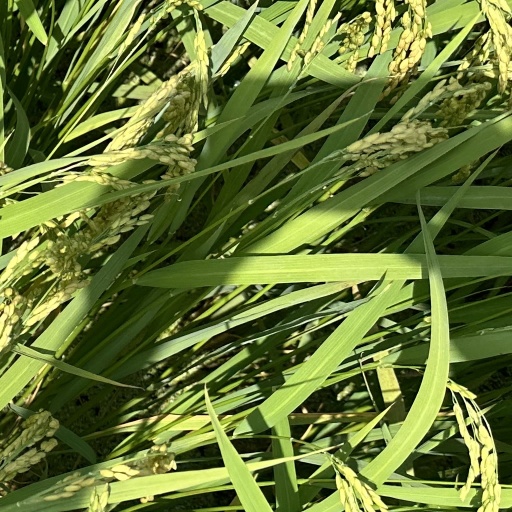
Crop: rice